Chemin de fer de Petite Ceinture

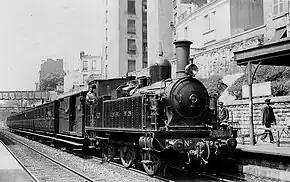
A Syndicate Ceinture train at what looks to be the Boulevard Ornano station around 1900

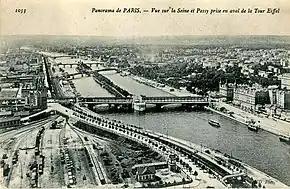
View of the Ouest Champ du Mars station during the 1900 exposition, with the Boulainvilliers bridge-viaduct for Batignolles trains in the background.

The Ouest company, in light of the upcoming 1900 Universal Exposition, was granted a concession on 6 July 1896 to extend its Moulineaux line from its Champ de Mars terminus to a new 'Invalides' station; the Ouest not only extended its line, but lowered its river-hugging length into a trench to eliminate its railway crossings at every bridge and added four new, minuscule, Chinese-pagoda-esque stations: travelling from the Ceinture inwards, one passed 'pont Mirabeau' (later 'Javel'), 'pont de Grenelle', 'de la Bourdonnais' and 'pont de l'Alma' before reaching the 'Invalides' terminus. Not concerning the Ceinture directly, but attached to this extension, was another Ouest project approved on 14 June 1897: the 'Boulanvilliers' line extension that, crossing the river on a 'viaduc de Passy' just below the pont de l'Alma, would allow Ceinture and St-Lazare passengers a much shorter trip between the city centre and the Champ de Mars. It was an extensive project: the Paris-Auteuil ravine between Courcelles-Levallois and Passy was widened into a straight-walled trench wide enough to accommodate two additional sets of rails to either side of the existing line: below the 'Avenue Henri Martin' station, the new lines entered curving tunnels to pass below the Paris-Auteuil lines to emerge at a new entrenched 'Boulanvilliers' station before, after passing through another tunnel, emerging on the river-crossing viaduct that curved left to meet the path of the Moulineaux line rails towards the Champ de Mars and Invalides terminus.